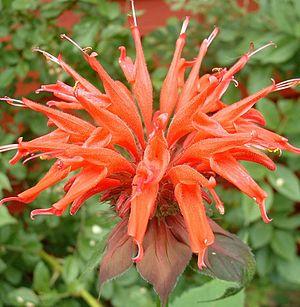
Le genre Monarda regroupe 16 espèces de plantes herbacées de la famille des Lamiacées, originaires surtout d'Amérique du Nord. Certaines sont classés comme plantes annuelles, mais la plupart sont considérées comme des plantes vivaces. Ce sont aussi majoritairement des espèces aromatiques, dont le feuillage dégage différentes odeurs mentholées selon l'espèce.